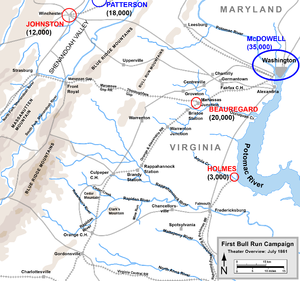
Le département de Pennsylvanie est une grande unité de l'armée de l'Union au début de la guerre de Sécession. Créé le 27 avril 1861, son territoire se compose de la Pennsylvanie, le Delaware, et tous le Maryland qui n'est pas dans le département de l'Annapolis et le département de Washington. Ses restes sont absorbés dans l'éphémère département de la Shenandoah le 19 juillet 1861, qui absorbe également le département du Maryland, le 25 juillet et le 24 août, est fusionné dans le département du Potomac.